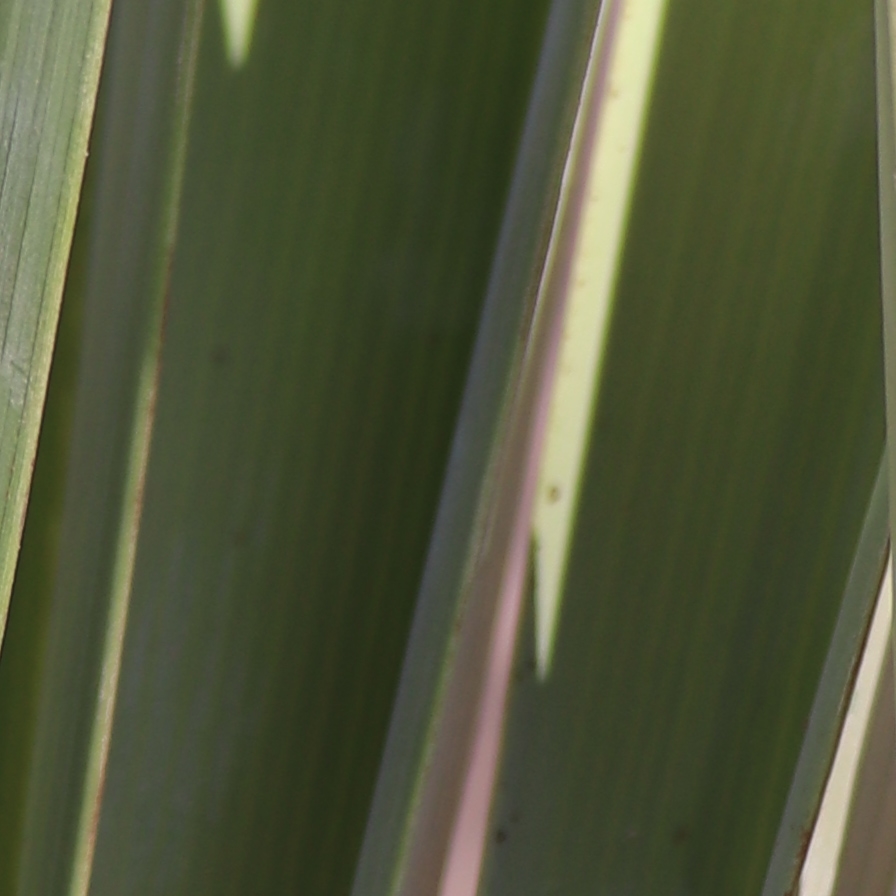
Label: Healthy